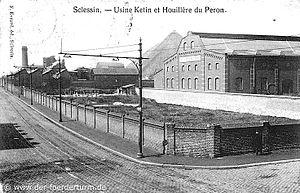
La Société anonyme des Charbonnages du Bois d'Avroy est une ancienne société charbonnière de la région de Liège, dont la concession se situait sur les territoires des anciennes communes de Tilleur, Liège, Sclessin et Angleur, dorénavant Saint-Nicolas et Liège, dans la vallée de la Meuse et sous les collines de Cointe et du Sart-Tilman.